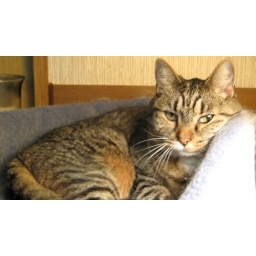
Rockie girl in her kitty bed